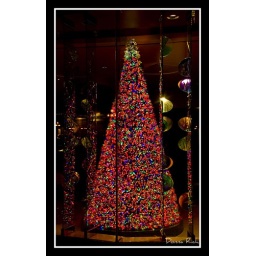
2010 - Tree in the window of a building in downtown Indianapolis. I thought the colors were very vibrant and pretty.